Epsom Town railway station

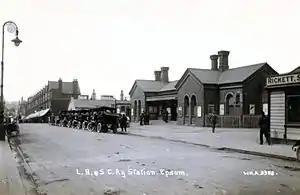
Epsom Town station in the 1900s (Applebee's postcard).

Epsom Town railway station is a closed railway station that served the town of Epsom in Surrey, England. For many years, Epsom had two railway stations, one built by the LSWR in 1859, and this station, built by the LBSCR twelve years earlier. It was located on Upper High Street and is less than ten minutes' walk from the town's other station. It closed in 1929 when the former LSWR station was rebuilt and expanded to four platforms.